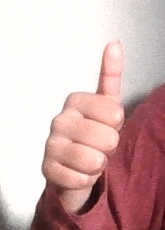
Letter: aleff